History of New York City (1784–1854)

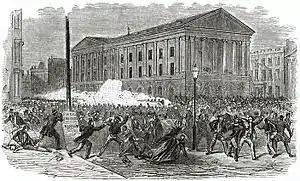
The Astor Place Riot in 1849

The history of New York City (1784–1854) started with the creation of the city as the capital of the United States under the Congress of the Confederation from January 11, 1785, to Autumn 1788, and then under the United States Constitution from its ratification in 1789 until moving to Philadelphia in 1790. The city grew as an economic center with the opening of the Erie Canal in 1825; the growth of its railroads added to its dominance. Tammany Hall began to grow in influence with the support of many Irish immigrants, culminating in the election of the first Tammany mayor, Fernando Wood, in 1854. The city had become the nation's most important port and financial center and competed with Boston as the center of high culture.